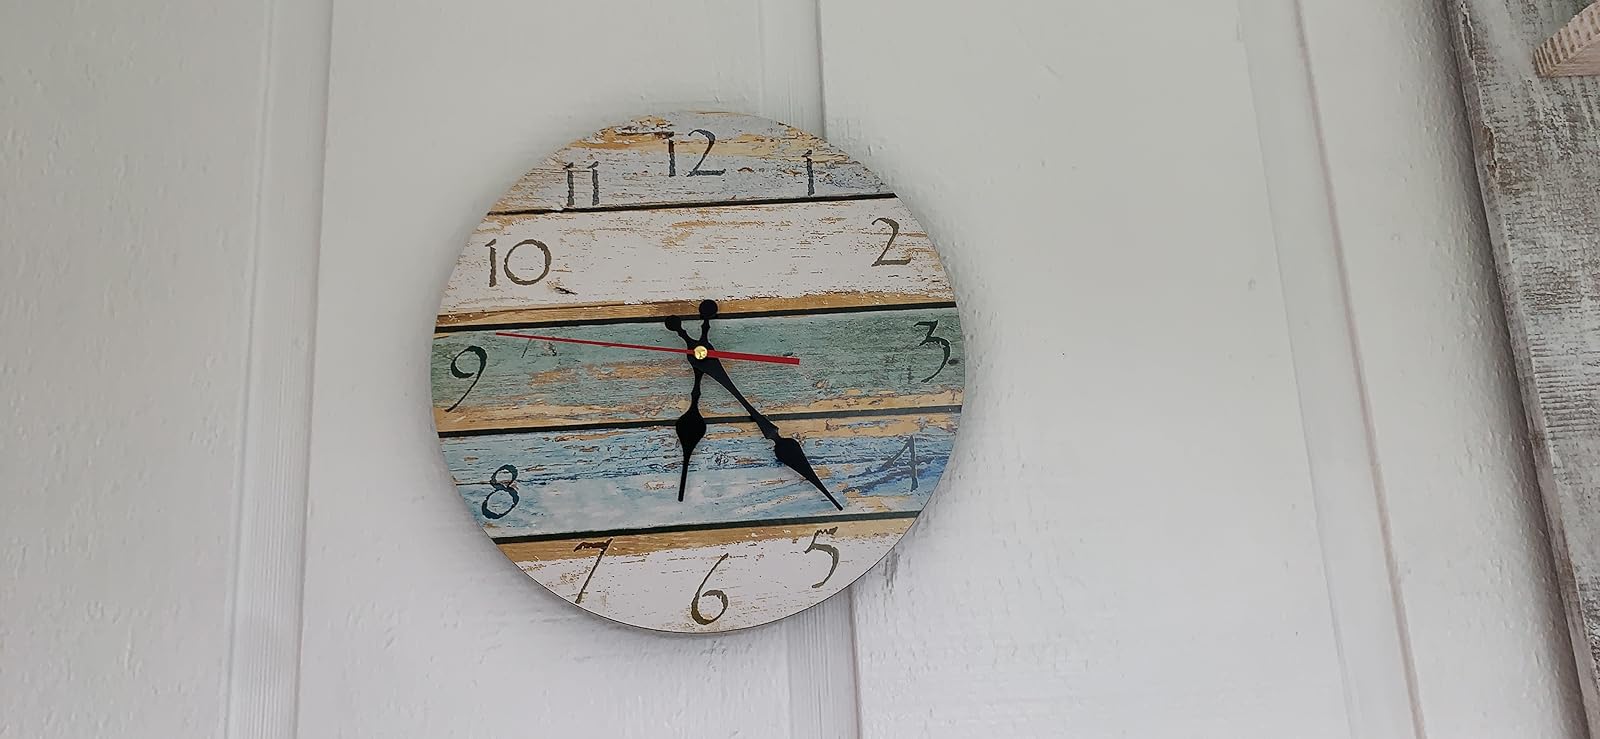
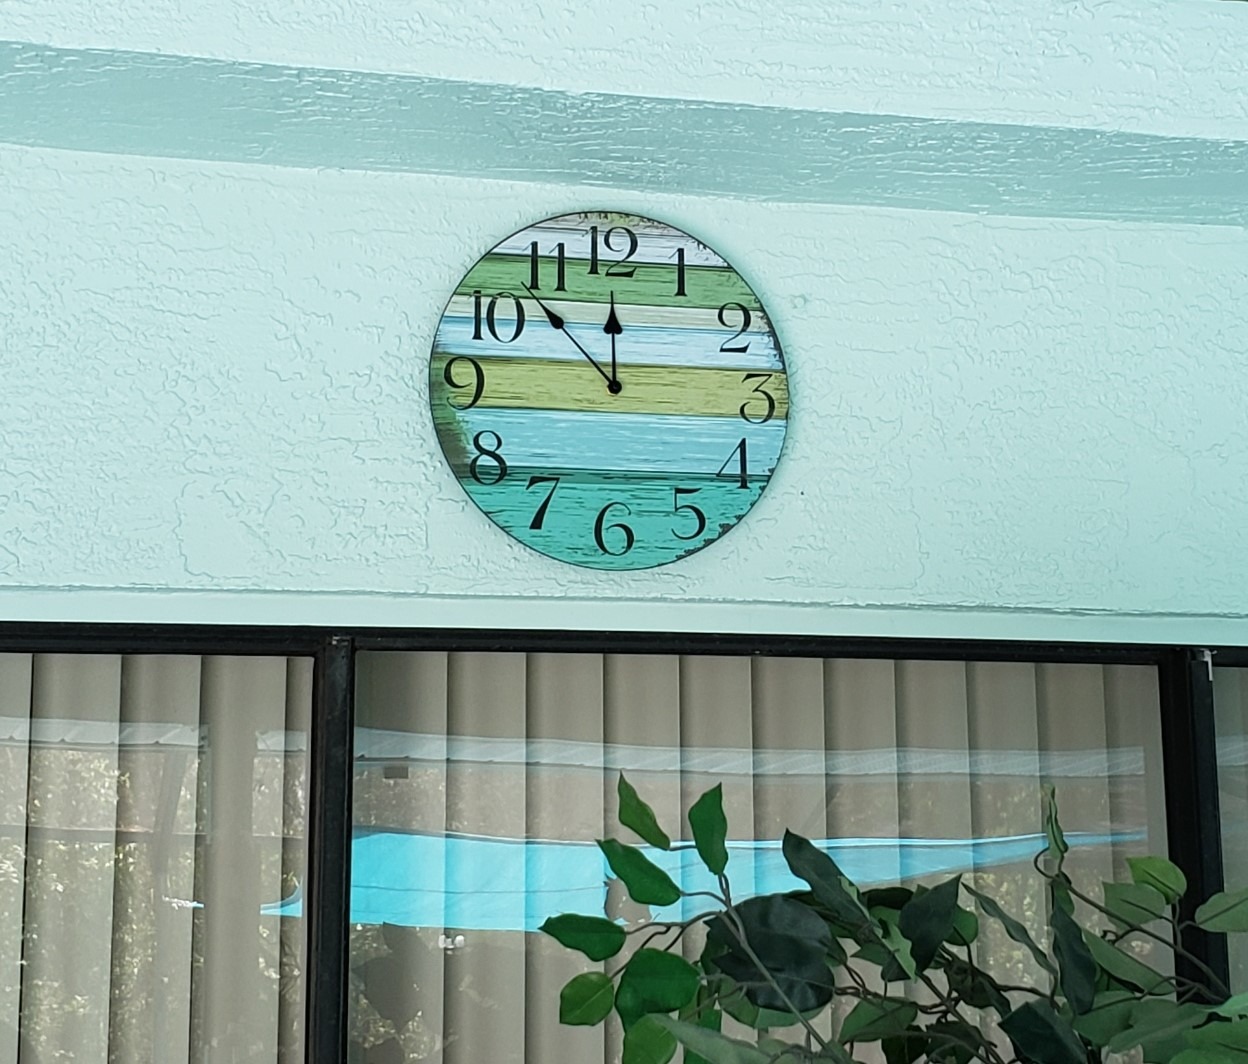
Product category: clock
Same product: no